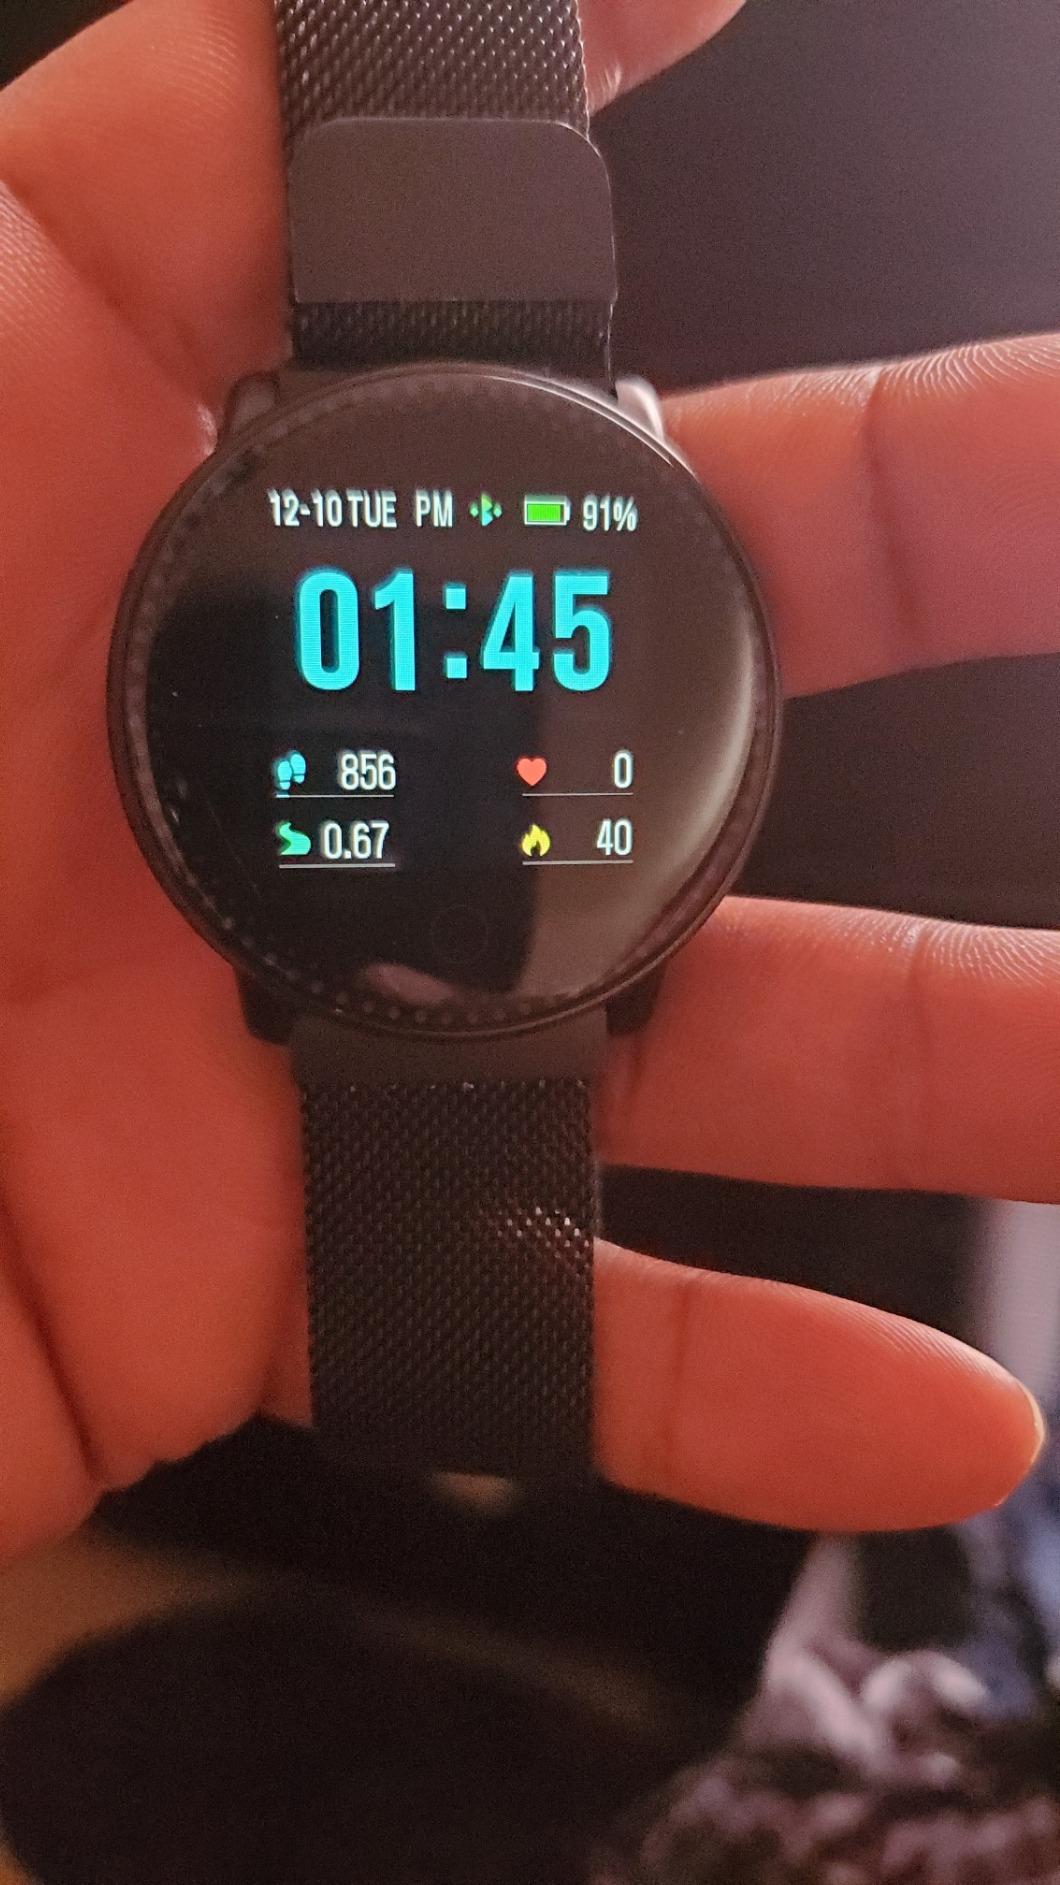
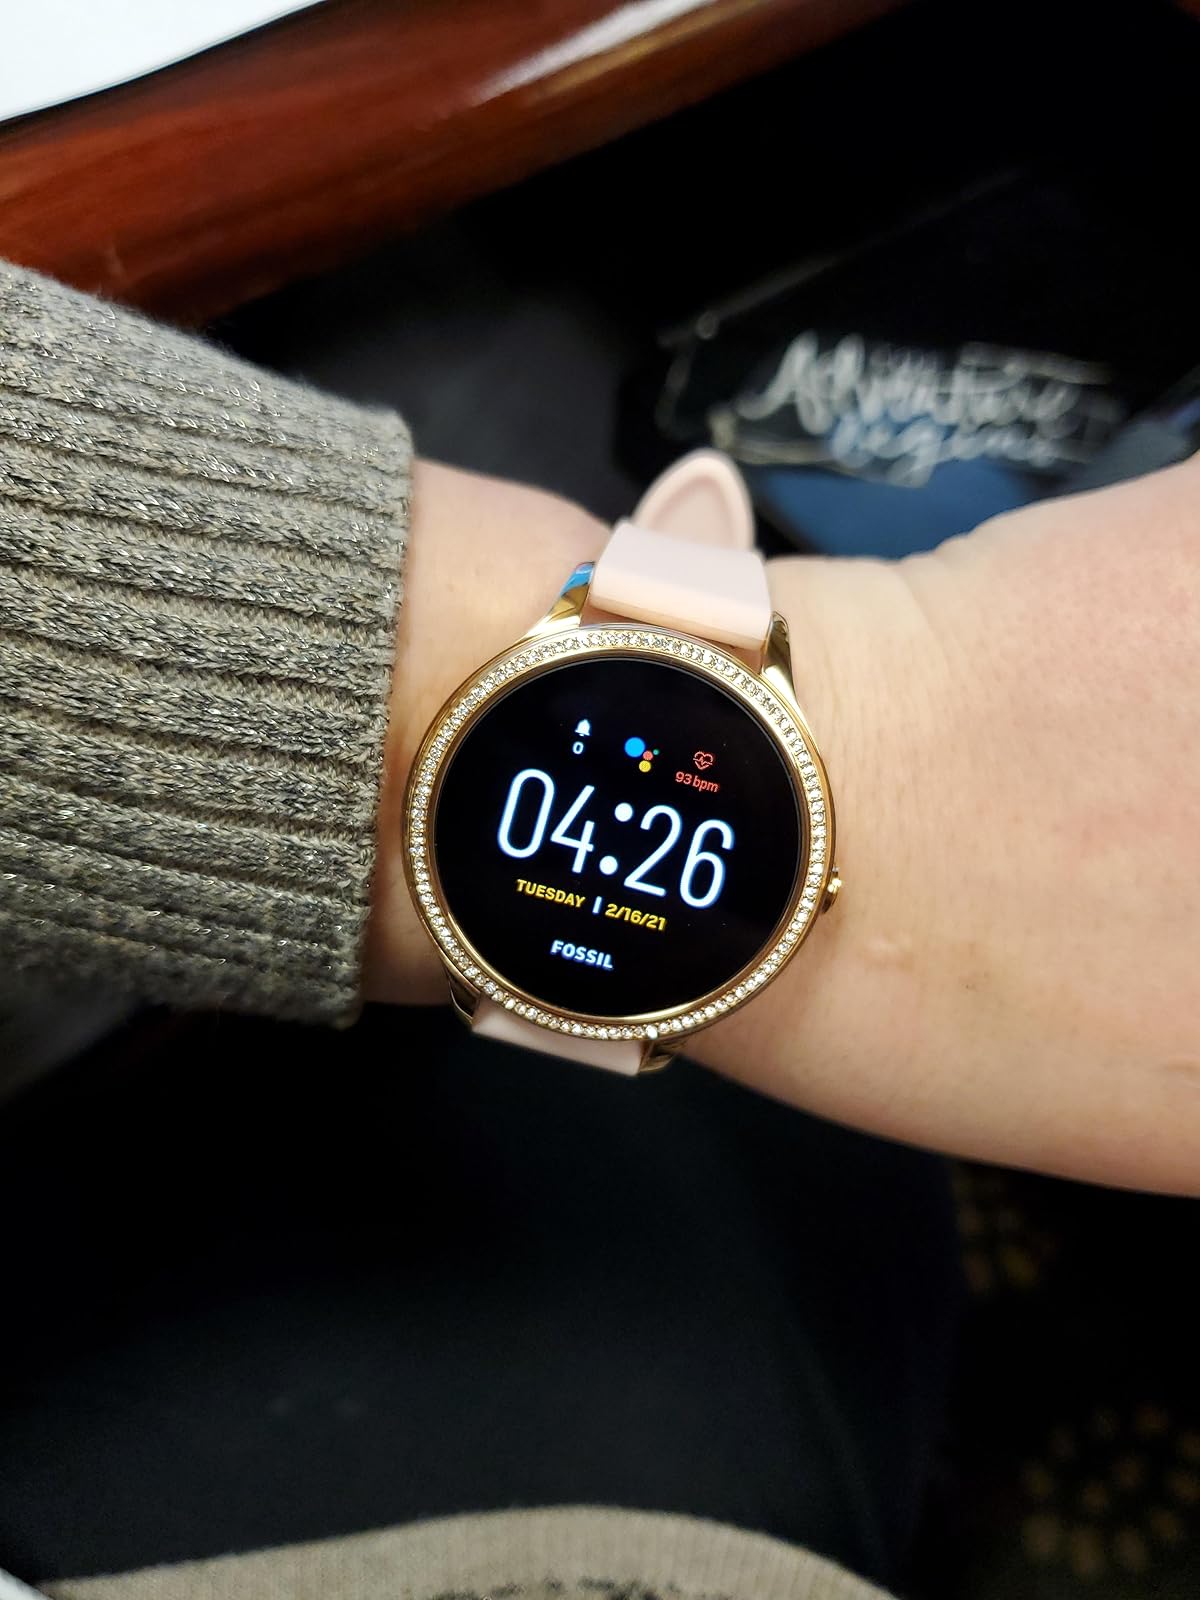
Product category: smartwatch
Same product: no